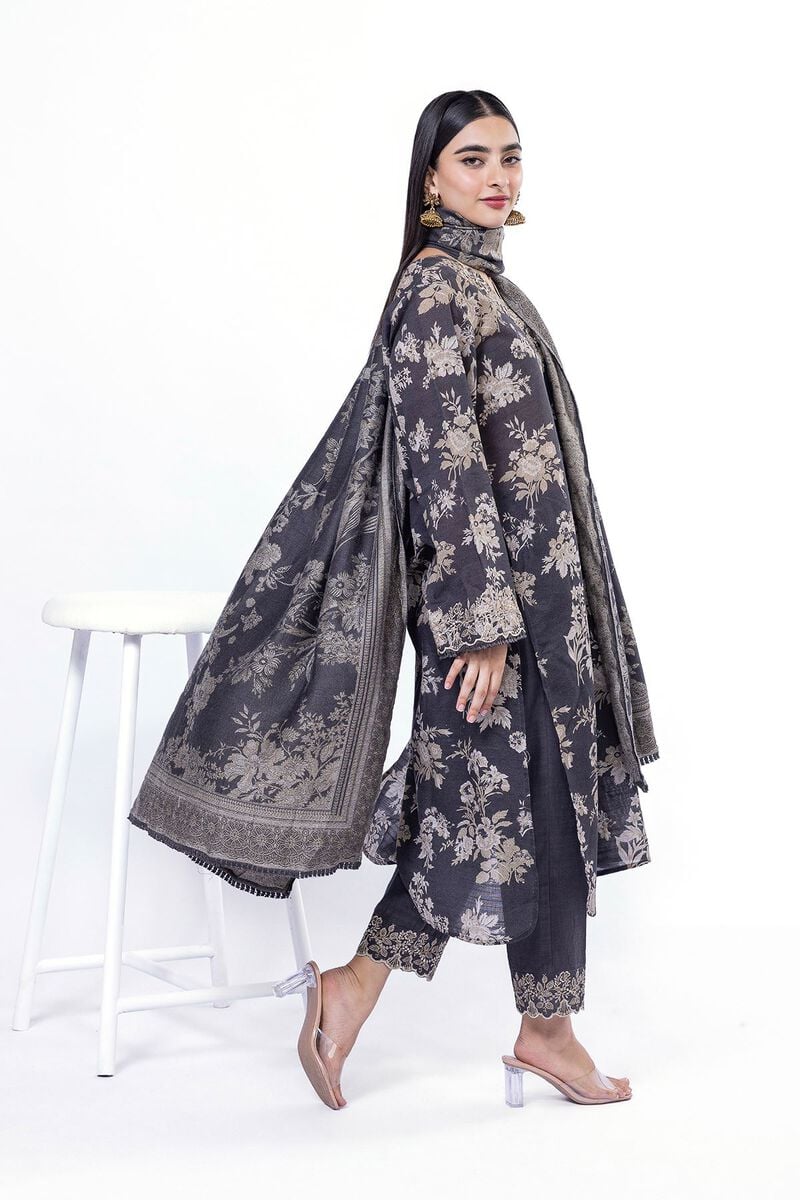
black multi kurta set